Ozurgeti Drama Theatre

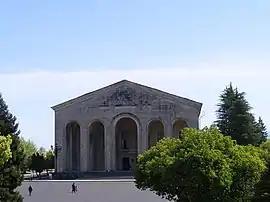

Ozurgeti Drama Theatre is a theater in Ozurgeti, Georgia.